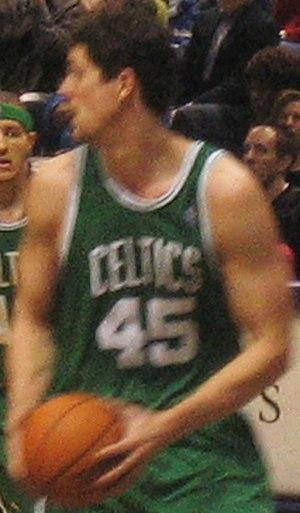
Raef Andrew LaFrentz est un joueur américain de basket-ball évoluant au poste d'ailier fort.